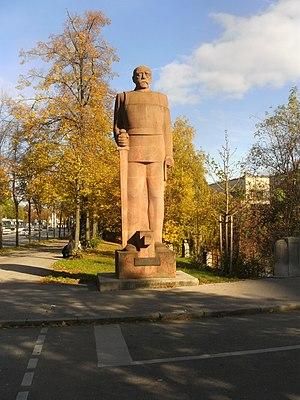
Otto von Bismarck /ˈɔtoː fɔn ˈbɪsmɑːk/, duc de Lauenburg et prince de Bismarck, né à Schönhausen le 1ᵉʳ avril 1815 et mort le 30 juillet 1898 à Friedrichsruh, est un homme d'État prussien puis allemand.